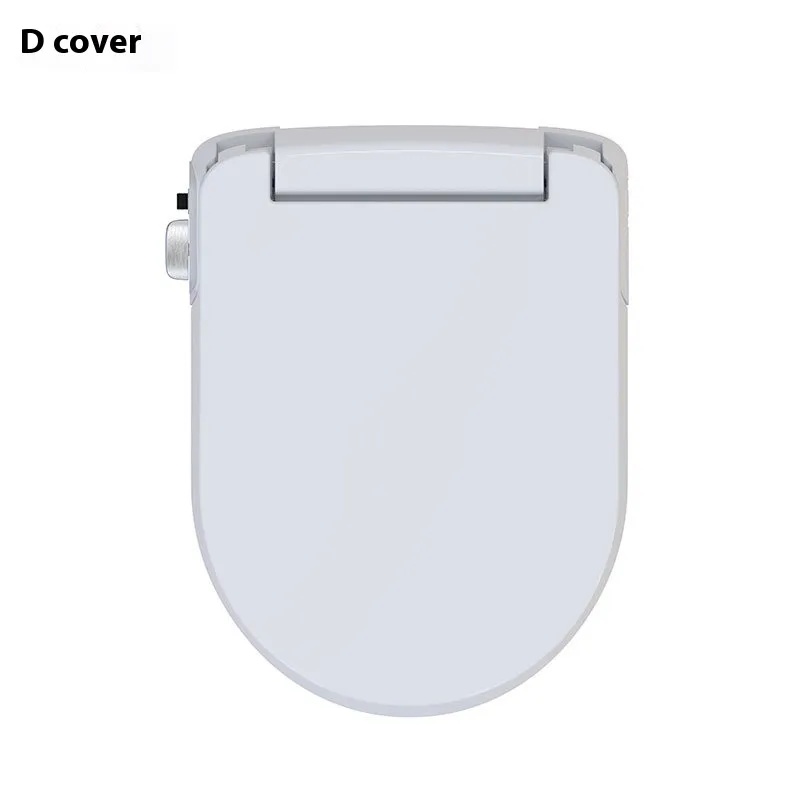
Smart Toilet Seat Cleaner – Automatic Hygiene Solution
The Home Intelligent Toilet Seat Cleaner delivers next-level hygiene with automatic, touchless cleaning technology. Designed to sanitize and refresh your toilet seat every time, it features multiple cleaning modes, fast drying, and self-cleaning functionality. Easy to install and compatible with most toilet seats, this eco-friendly system ensures comfort, safety, and convenience. Perfect for modern homes seeking a hygienic, low-maintenance, and smart bathroom upgrade. Key Features Automatic cleaning tech ensures hygienic fresh seats Touchless sensor operation reduces germ transfer Multiple cleaning modes for custom preferences Fast drying keeps seats clean, dry, and ready Eco-friendly energy-saving design for homes Durable build with self-cleaning capability Specifications Product Name: Home Intelligent Toilet Seat Cleaner Operation: Automatic, Touchless Sensor Cleaning Modes: Gentle Spray, Strong Rinse, Drying Drying Function: Built-in fast drying system Self-Cleaning: Yes, internal cleaning mechanism Design: Eco-friendly, energy-saving Compatibility: Fits most standard toilet seats Material: High-quality, durable construction Installation: Easy, tool-free setup Ideal For: Home bathroom hygiene upgrades
Brand: Sams E shop
Category: Hardware > Plumbing > Plumbing Fixture Hardware & Parts > Toilet & Bidet Accessories > Toilet & Bidet Seats